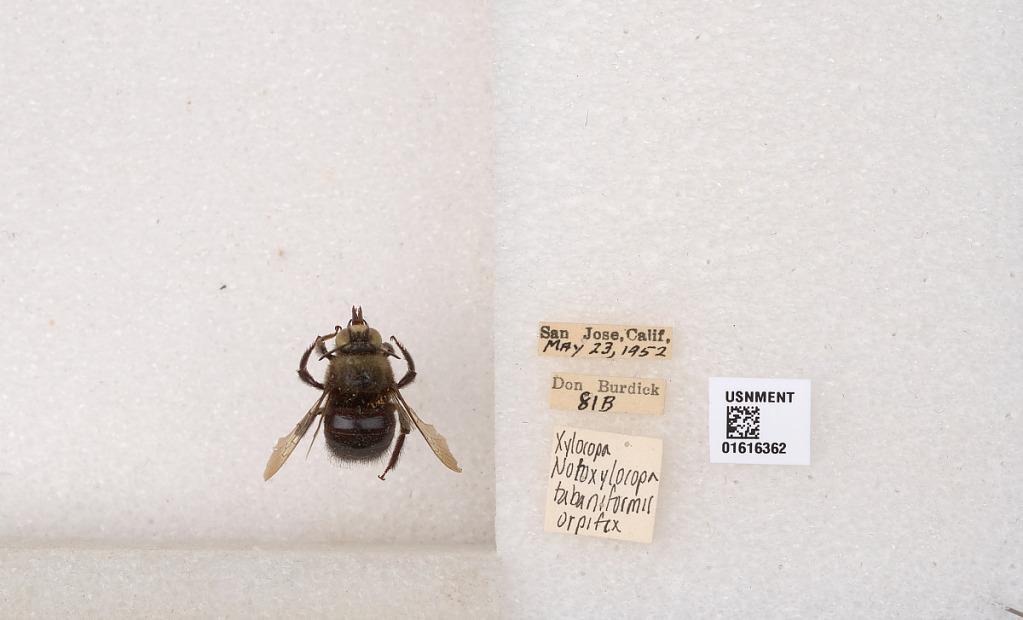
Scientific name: Xylocopa (Notoxylocopa) tabaniformis orpifex Smith
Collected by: D. Burdick
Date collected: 1952-5-23
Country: United States
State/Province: California
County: Santa Clara
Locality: San Jose
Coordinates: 37.3394, -121.895